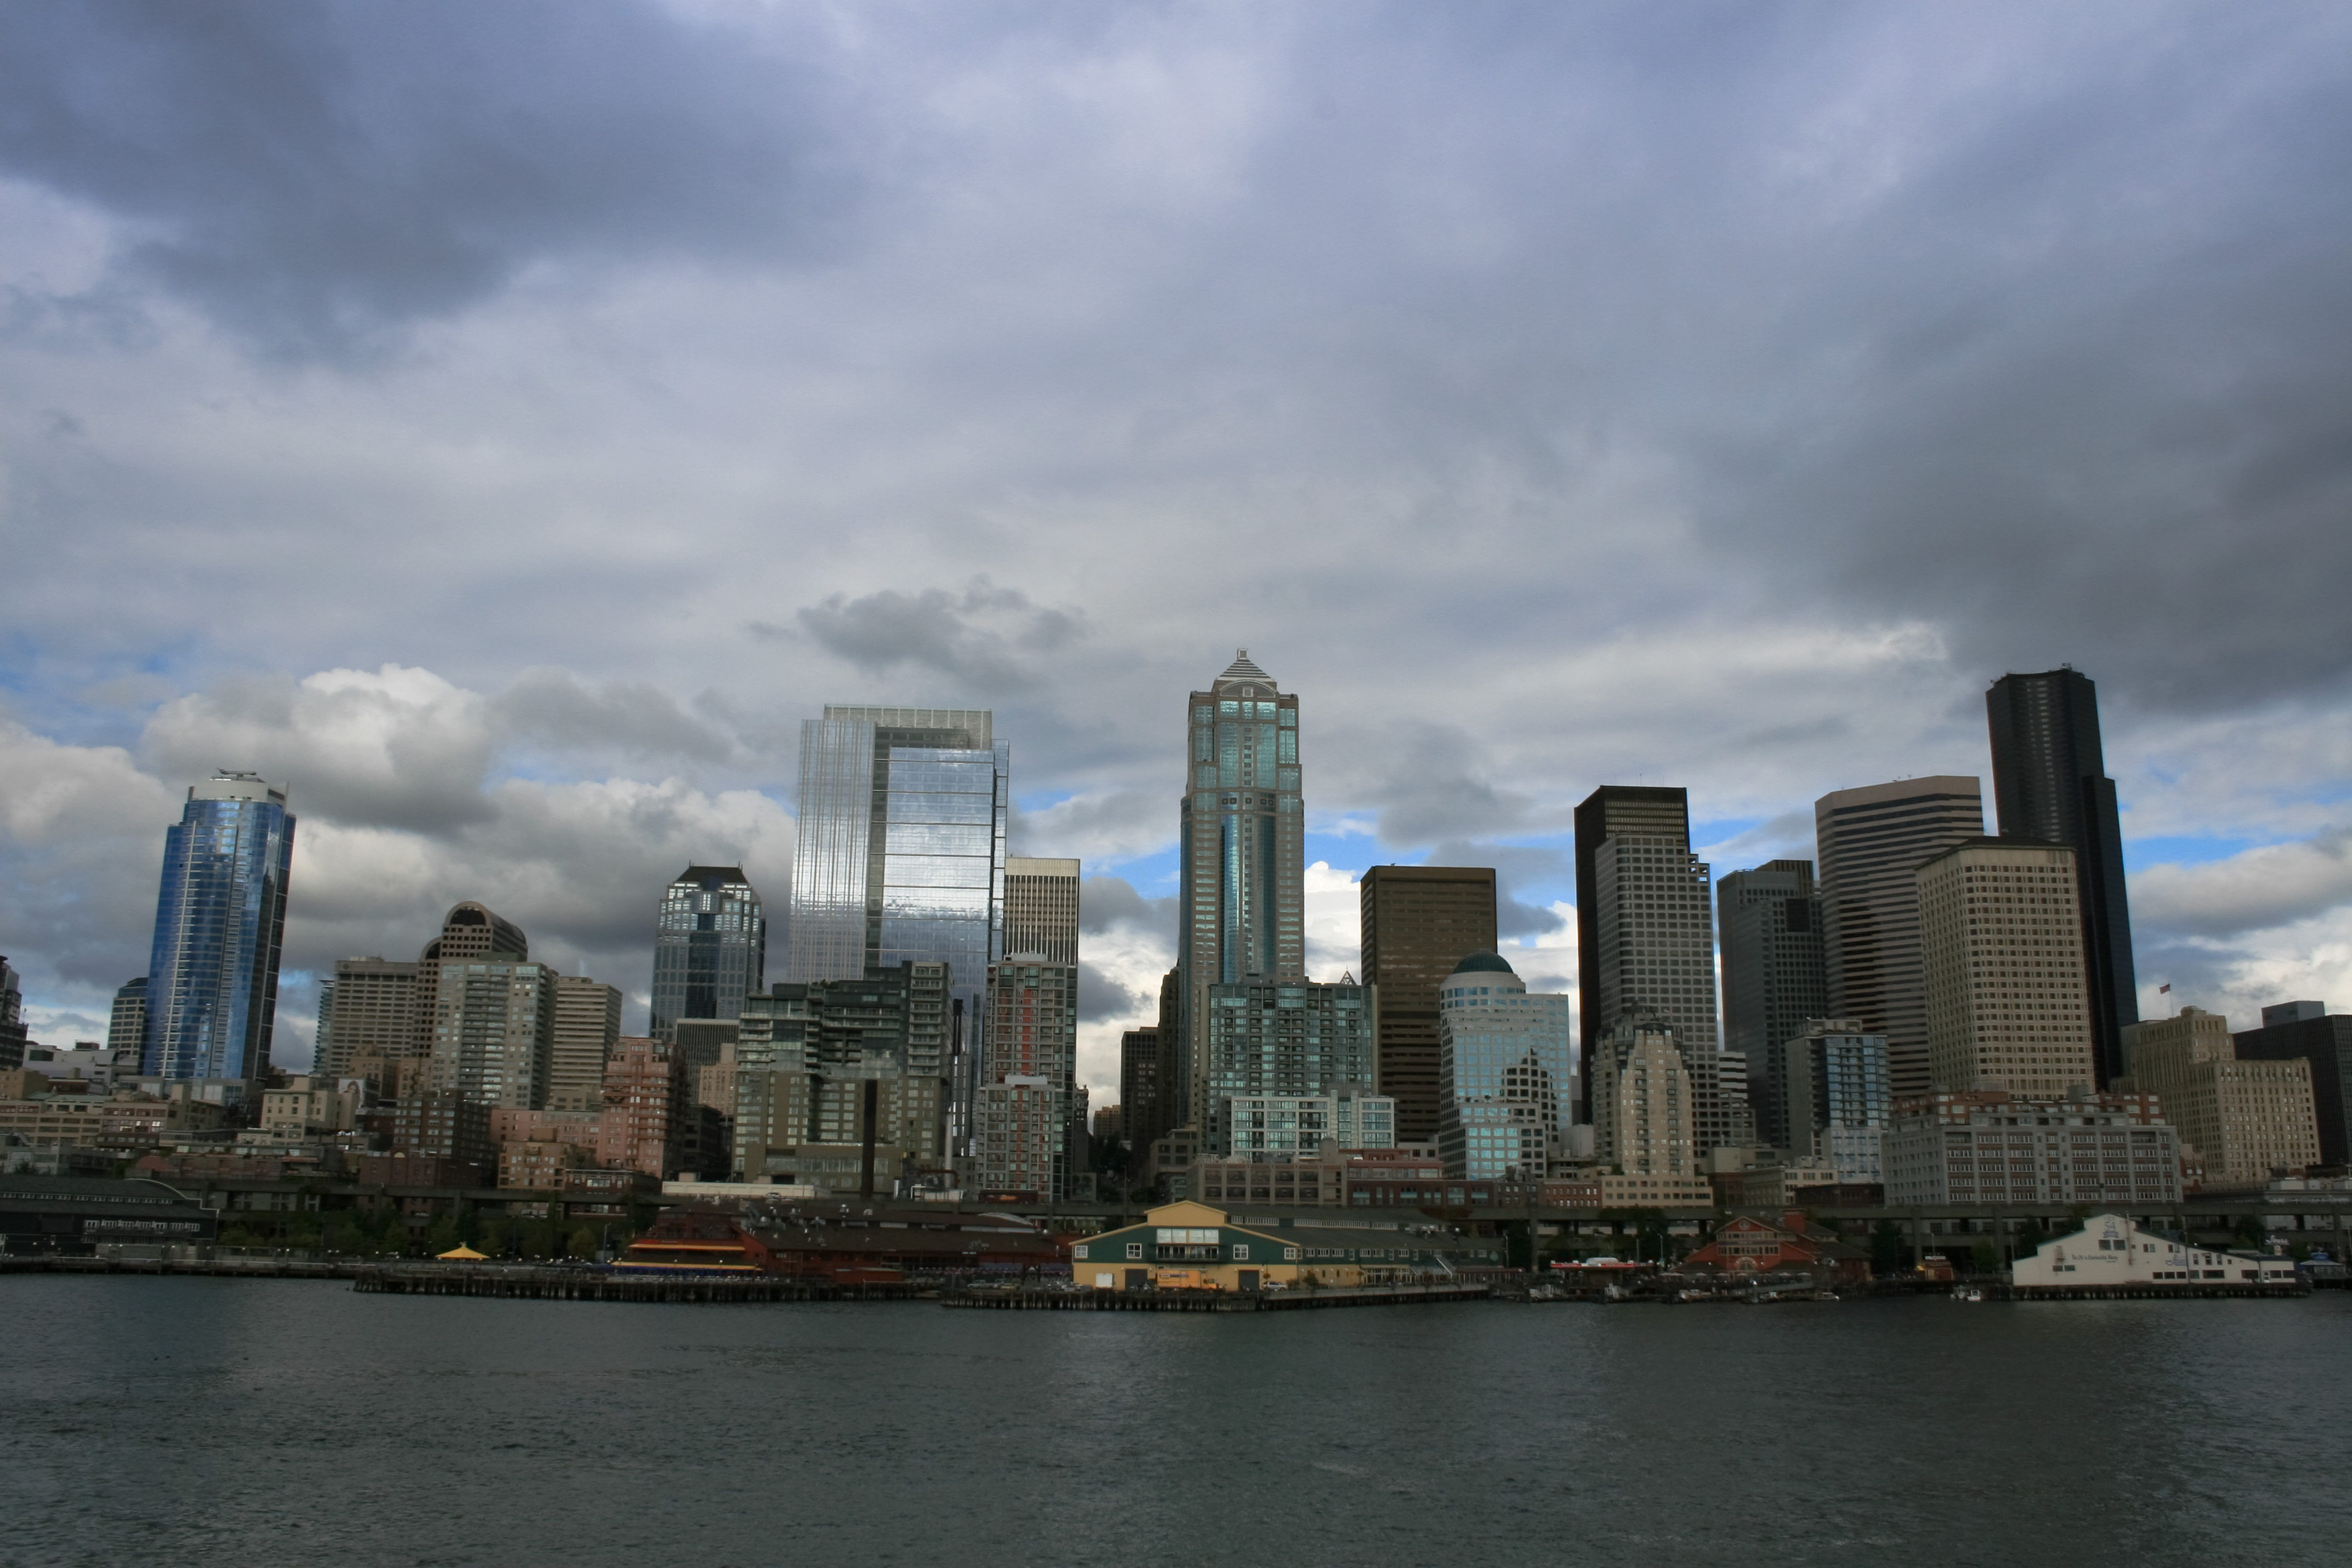
horizon, cloud, sky, skyline, city, skyscraper, river, cityscape, panorama, downtown, dusk, reflection, landmark, tower block, clouds, metropolis, urban area, geographical feature, human settlement